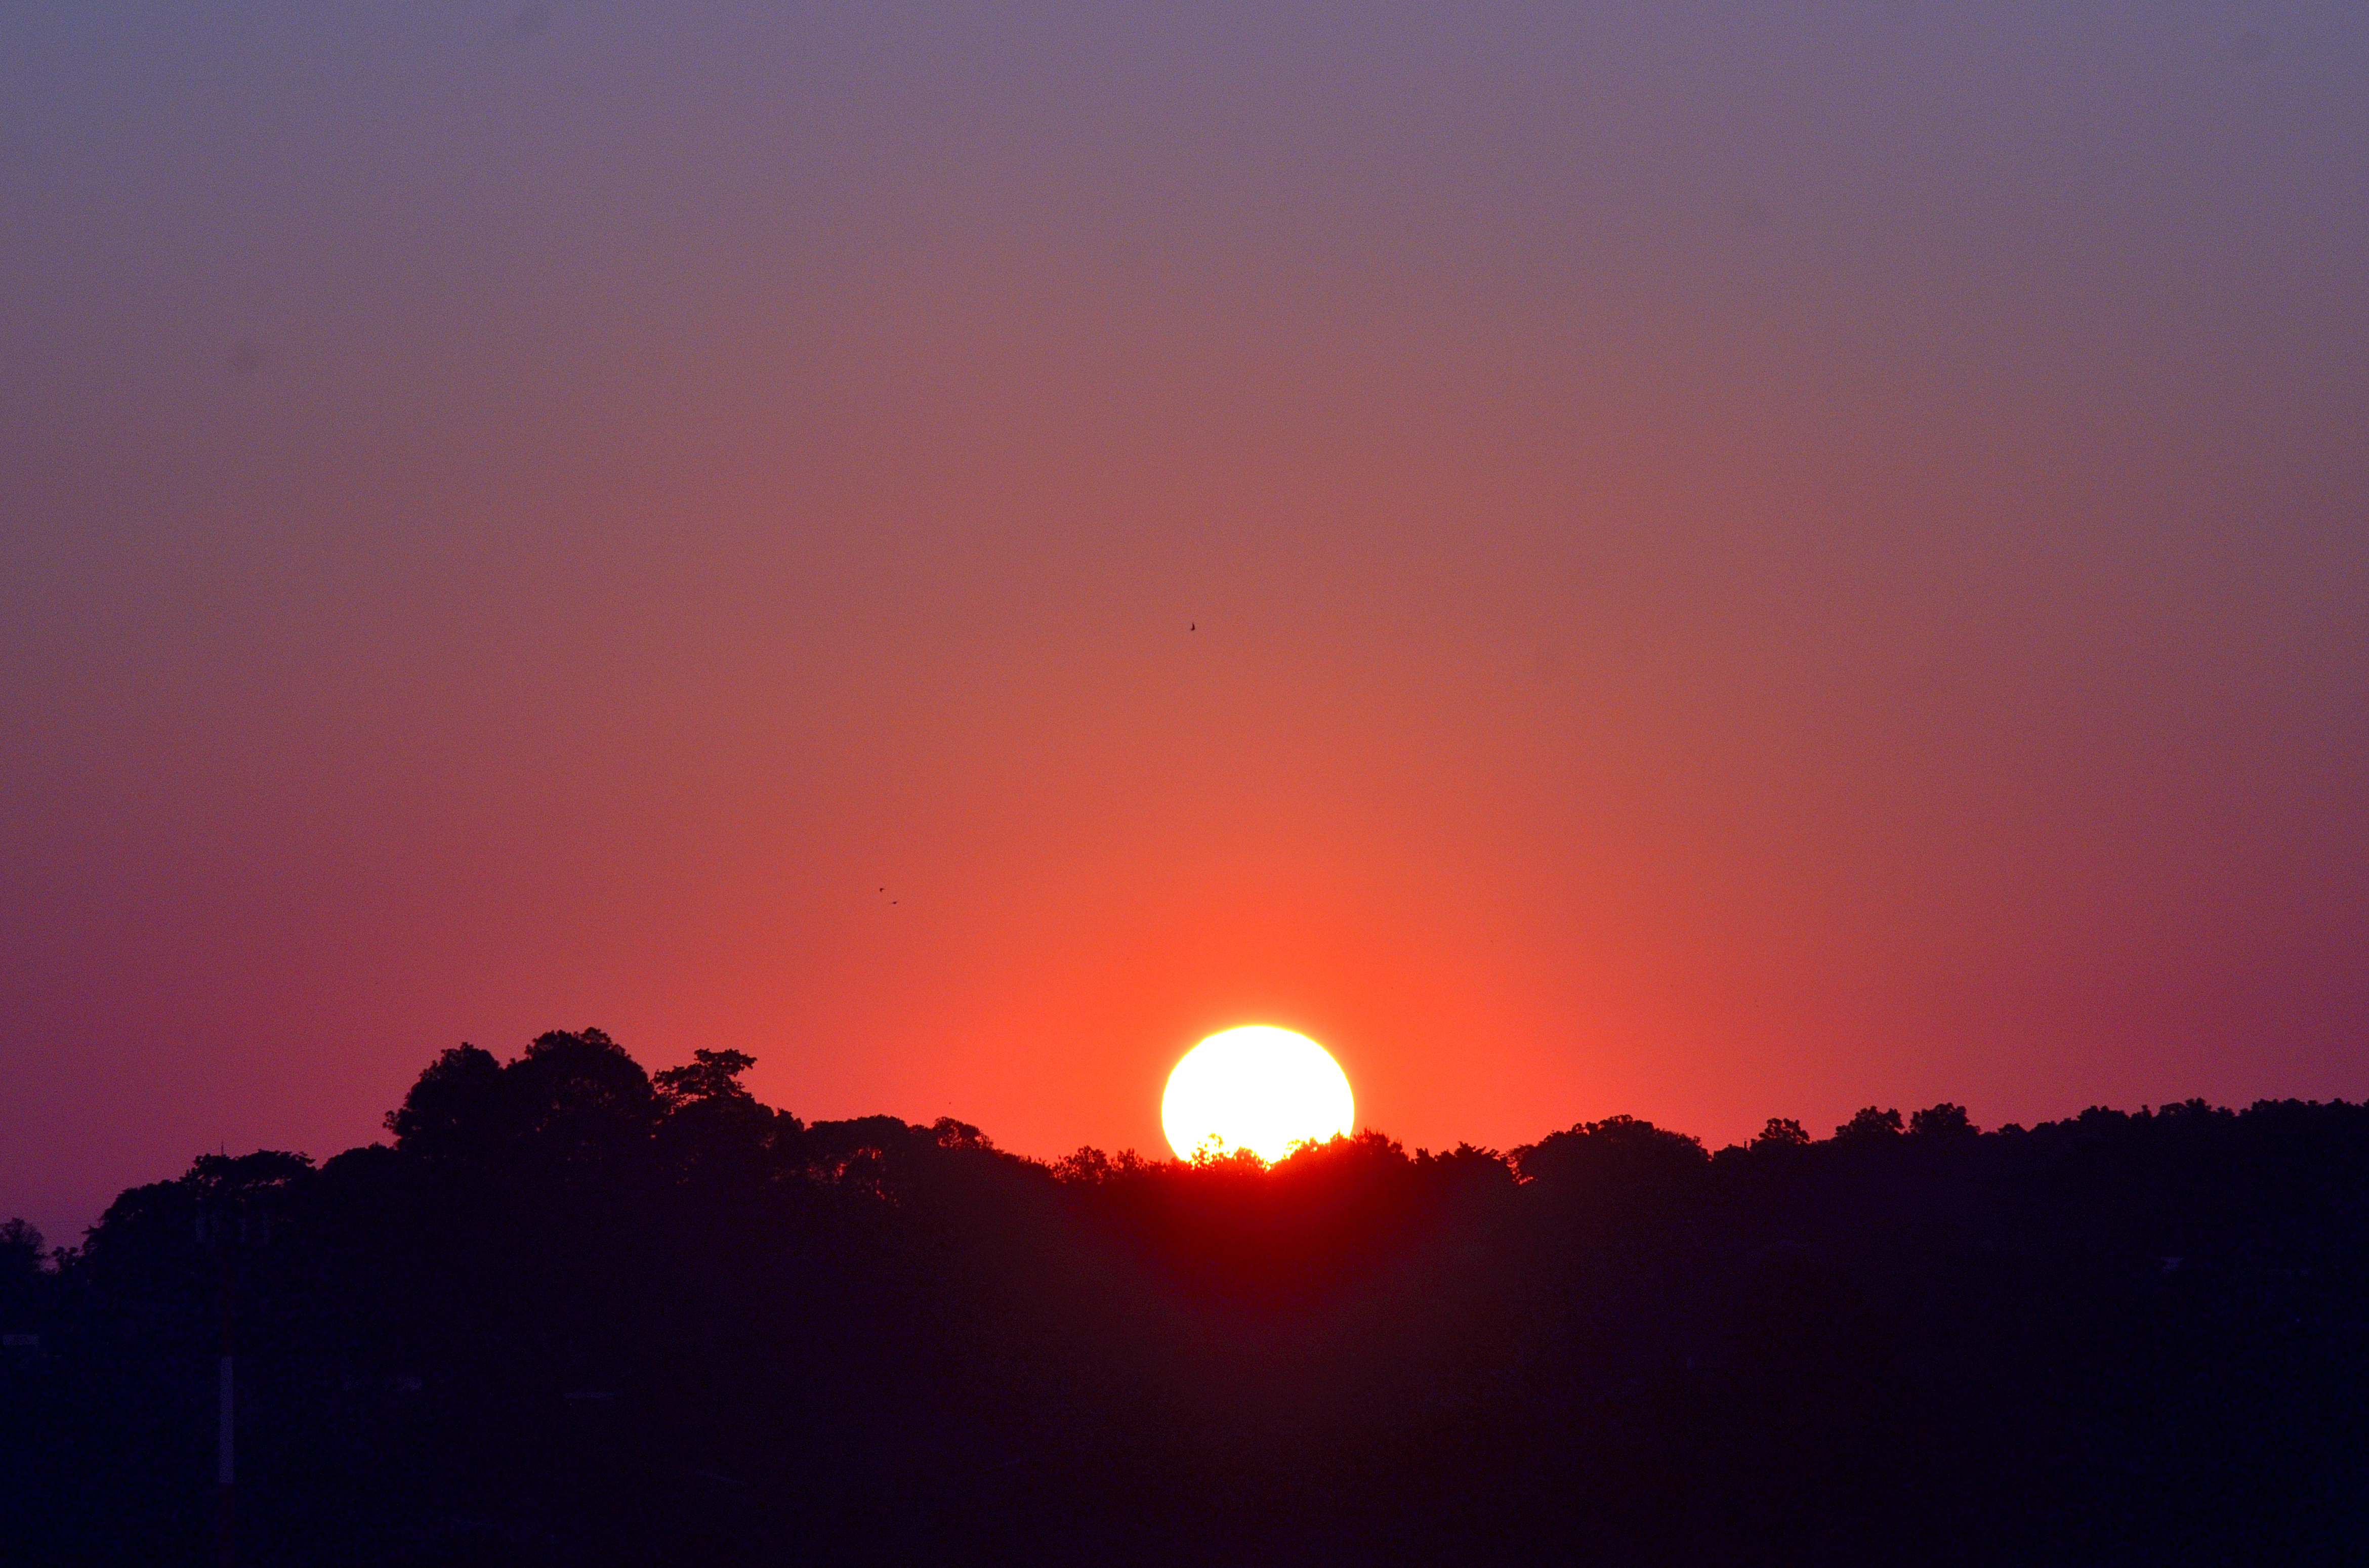
horizon, cloud, sky, sun, sunrise, sunset, sunlight, morning, dawn, atmosphere, dusk, wild, evening, cool, sol, atardecer, eldorado, selva, afterglow, red sky at morning